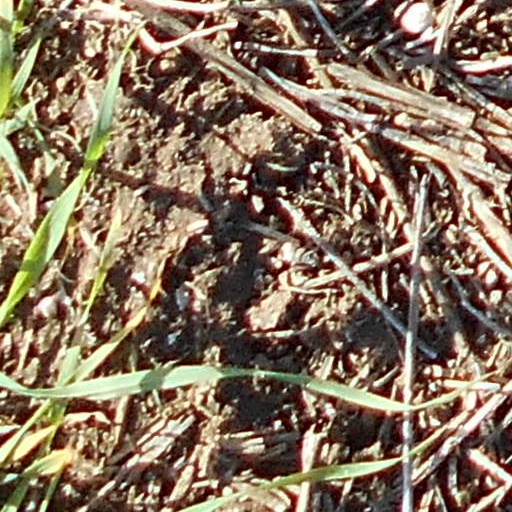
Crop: wheat